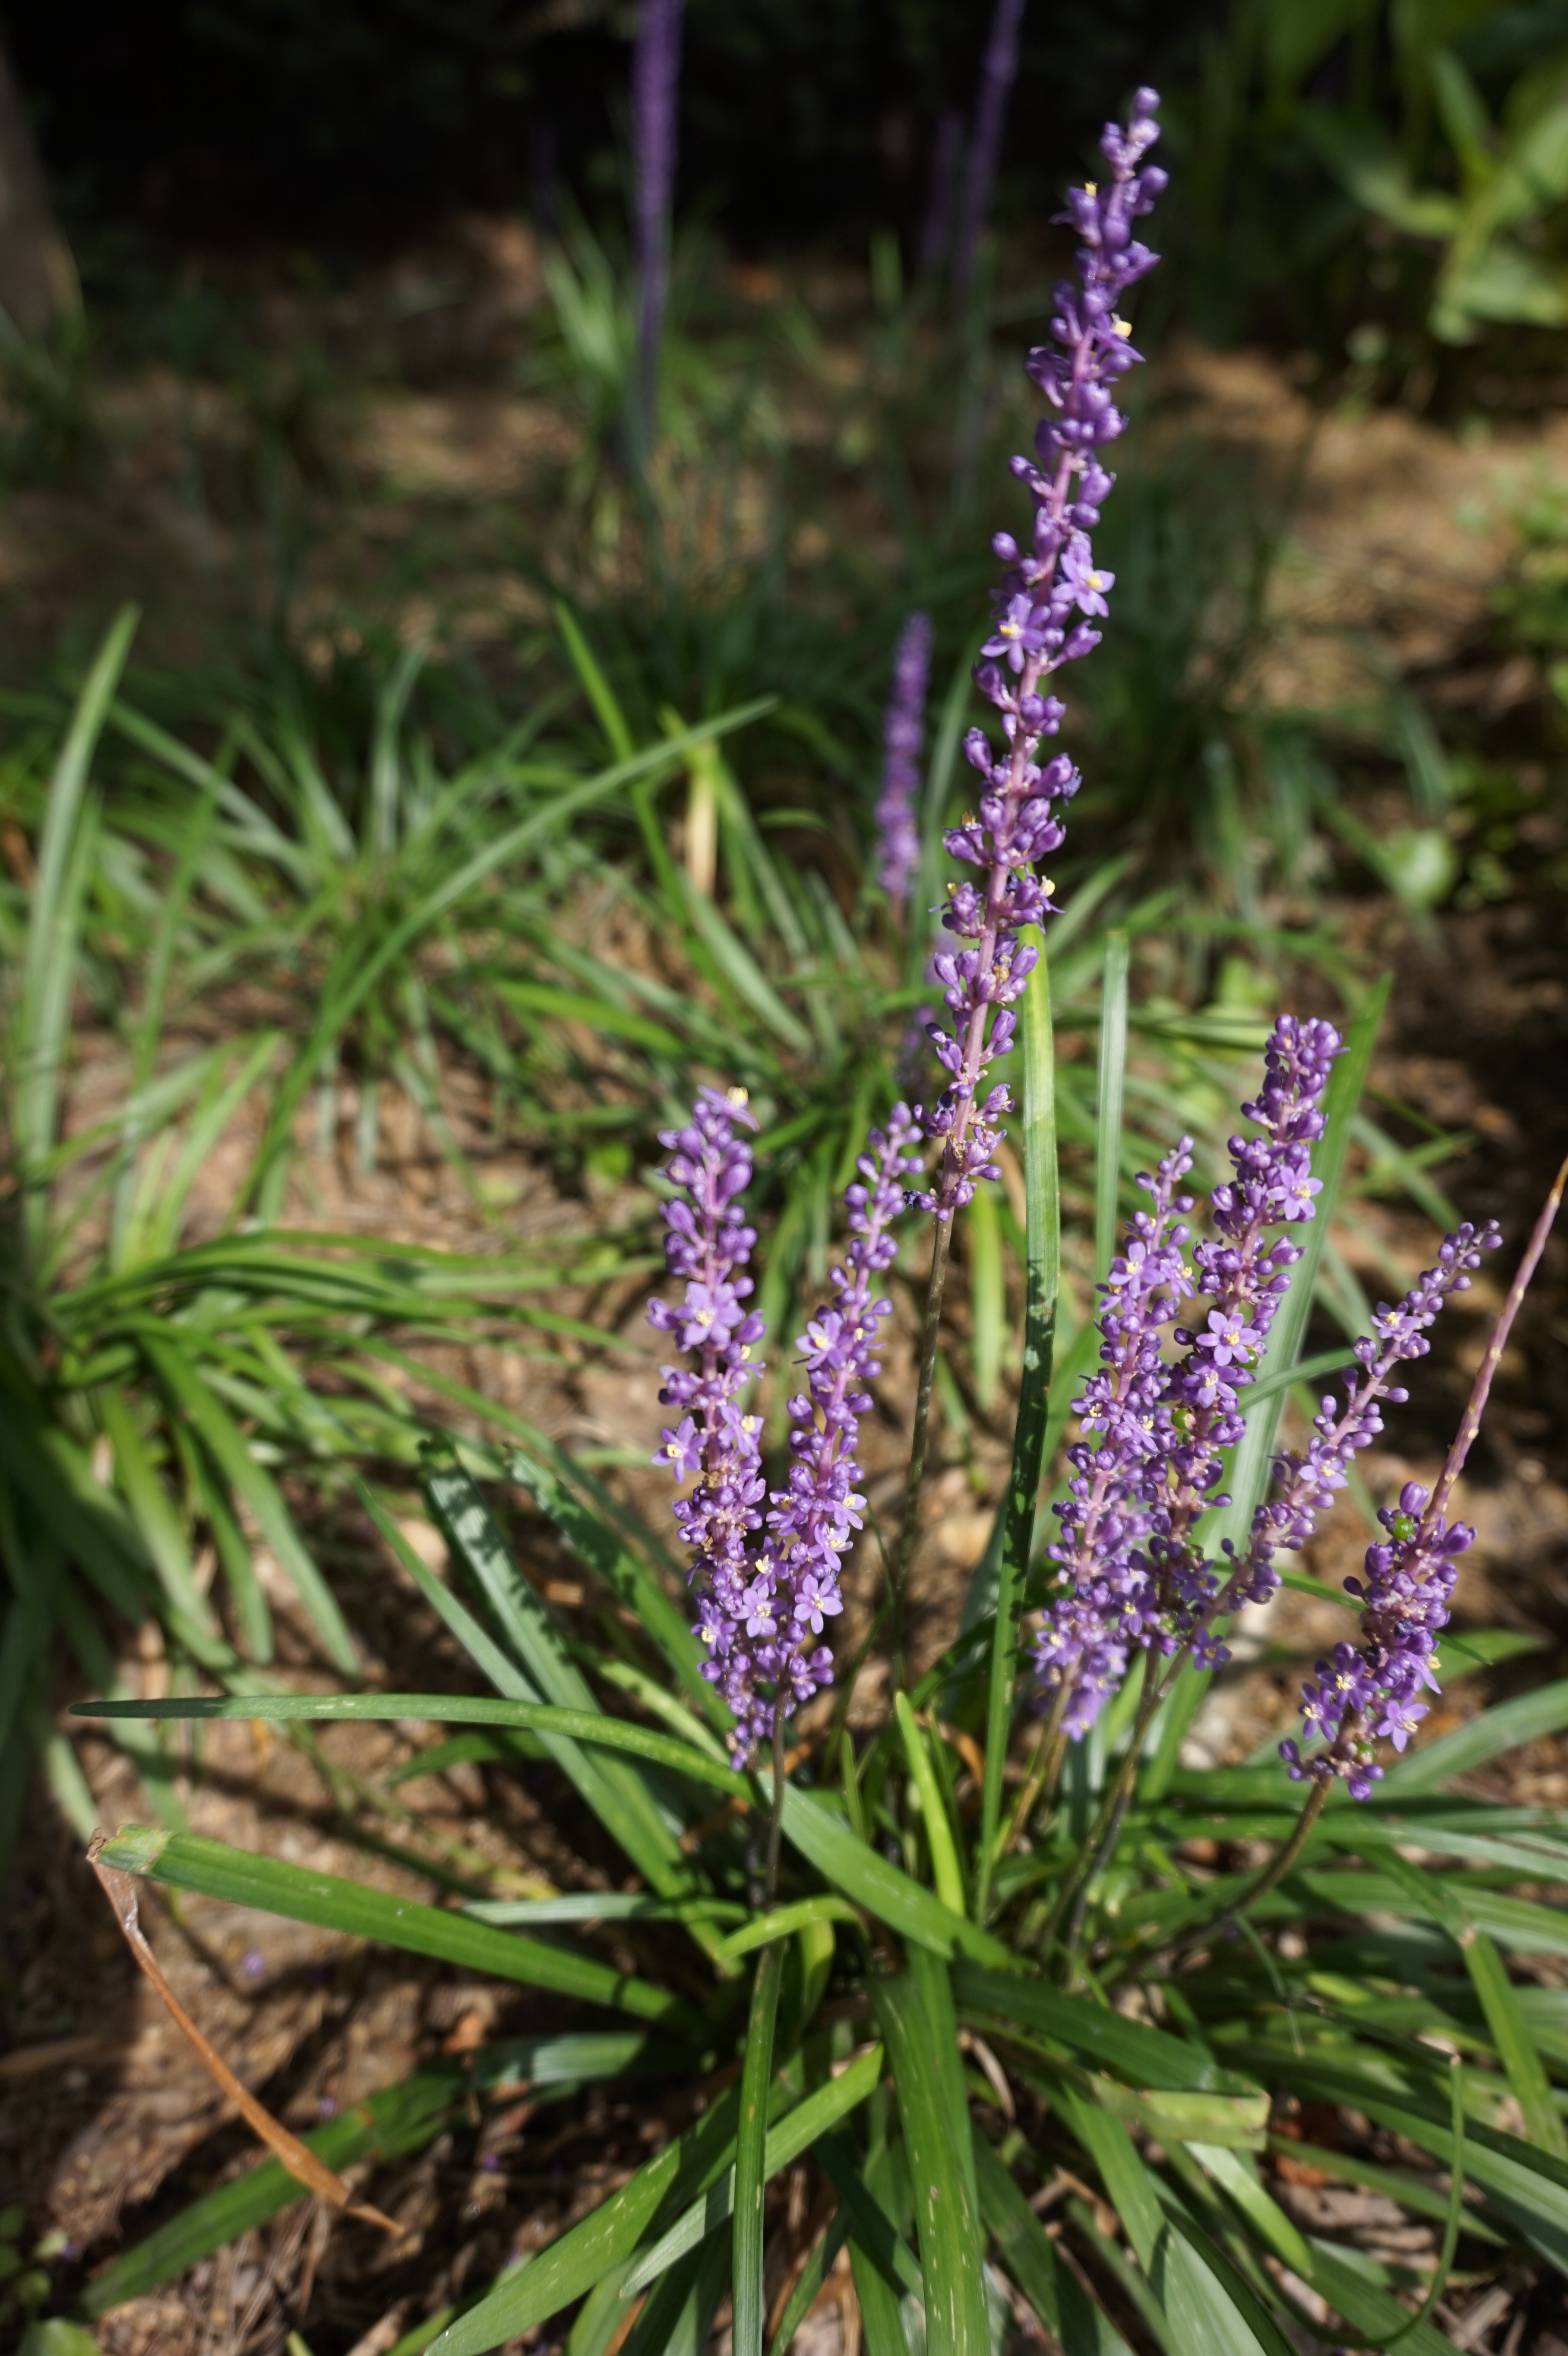
plant, flower, purple, spring, herb, botany, flora, lavender, wildflower, flowers, flowering plant, grass clippings, grass family, land plant, english lavender, french lavender